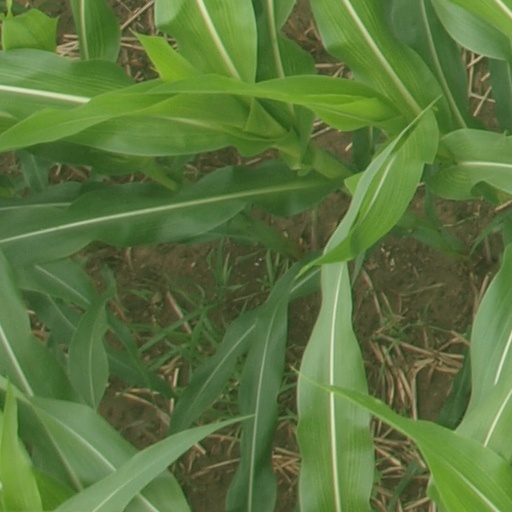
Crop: maize; corn